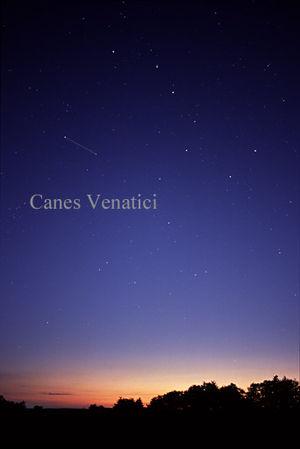
Les Chiens de chasse sont une petite constellation boréale sans étoile particulièrement brillante.